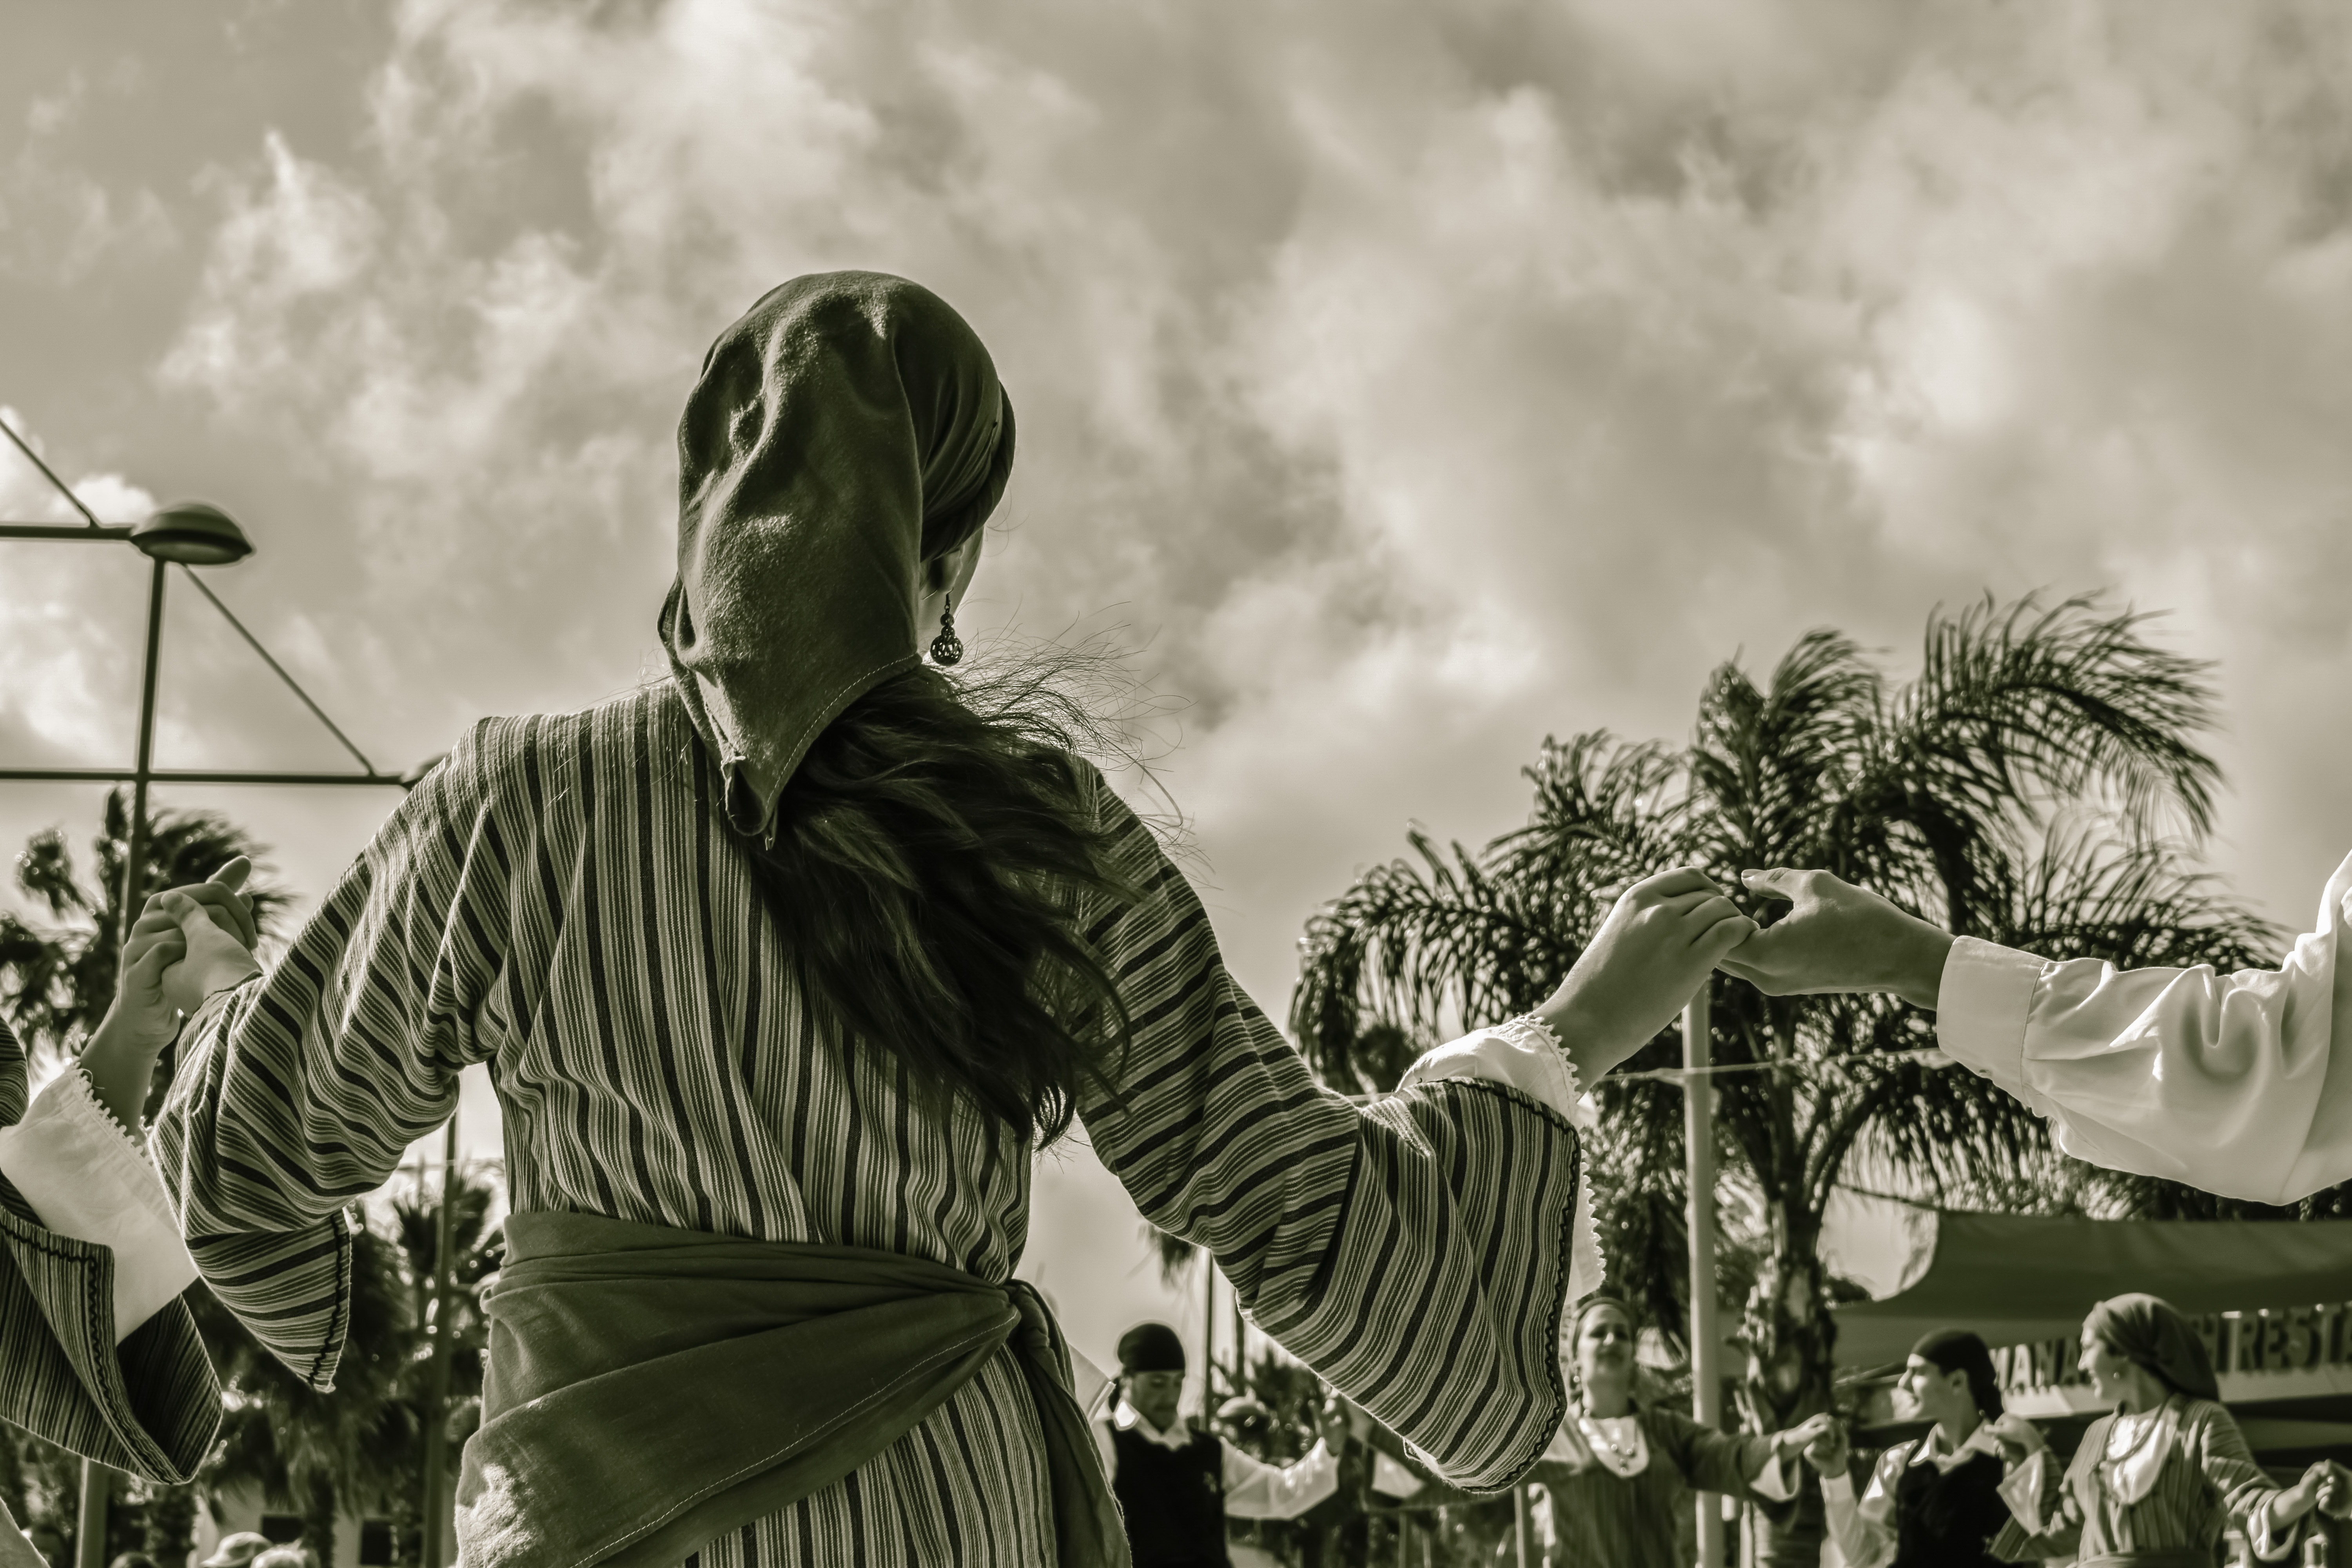
black and white, girl, flower, spring, monochrome, ethnic, dancer, culture, dancing, tradition, costume, traditional, folklore, folk, cyprus, festivity, monochrome photography, folkloric